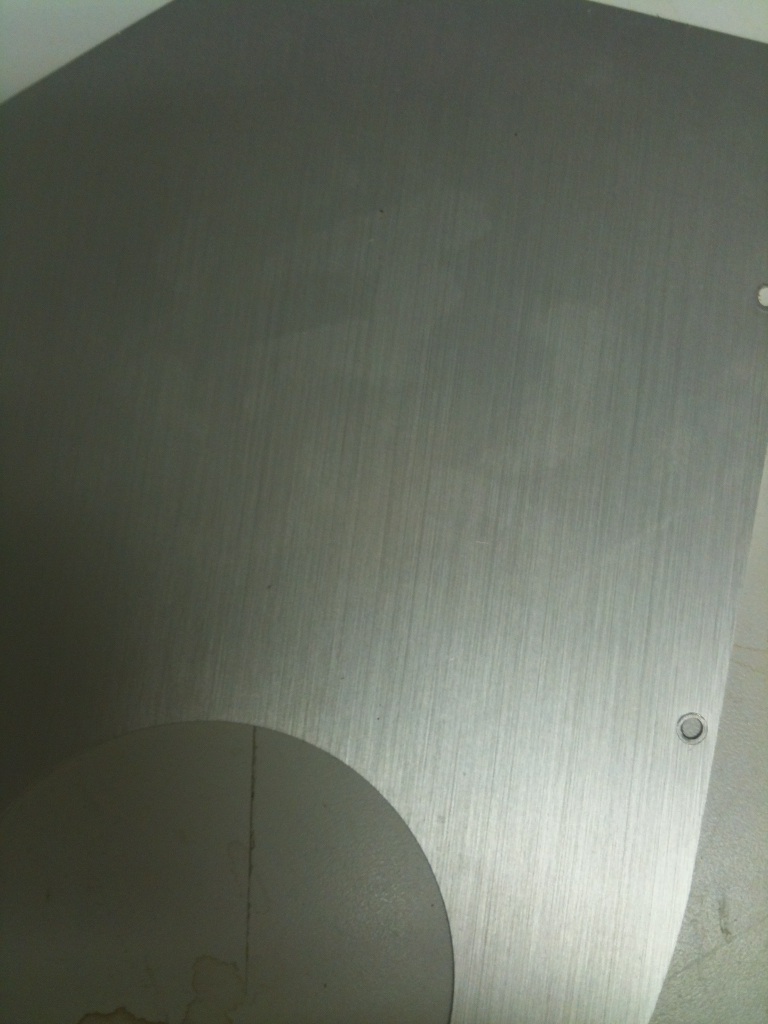Question: What is the writing on this metal object? Thank you.
Answer: unanswerable